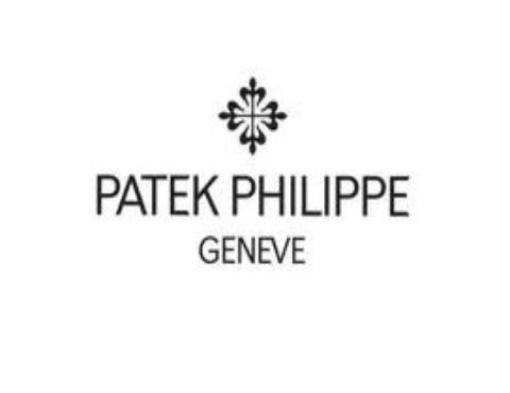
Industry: Clothes